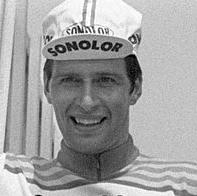
Age: 24